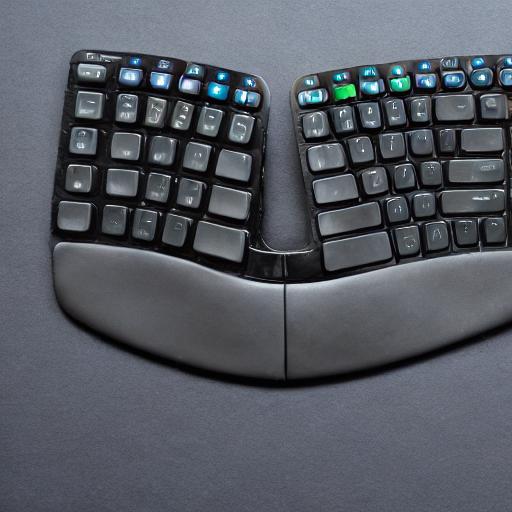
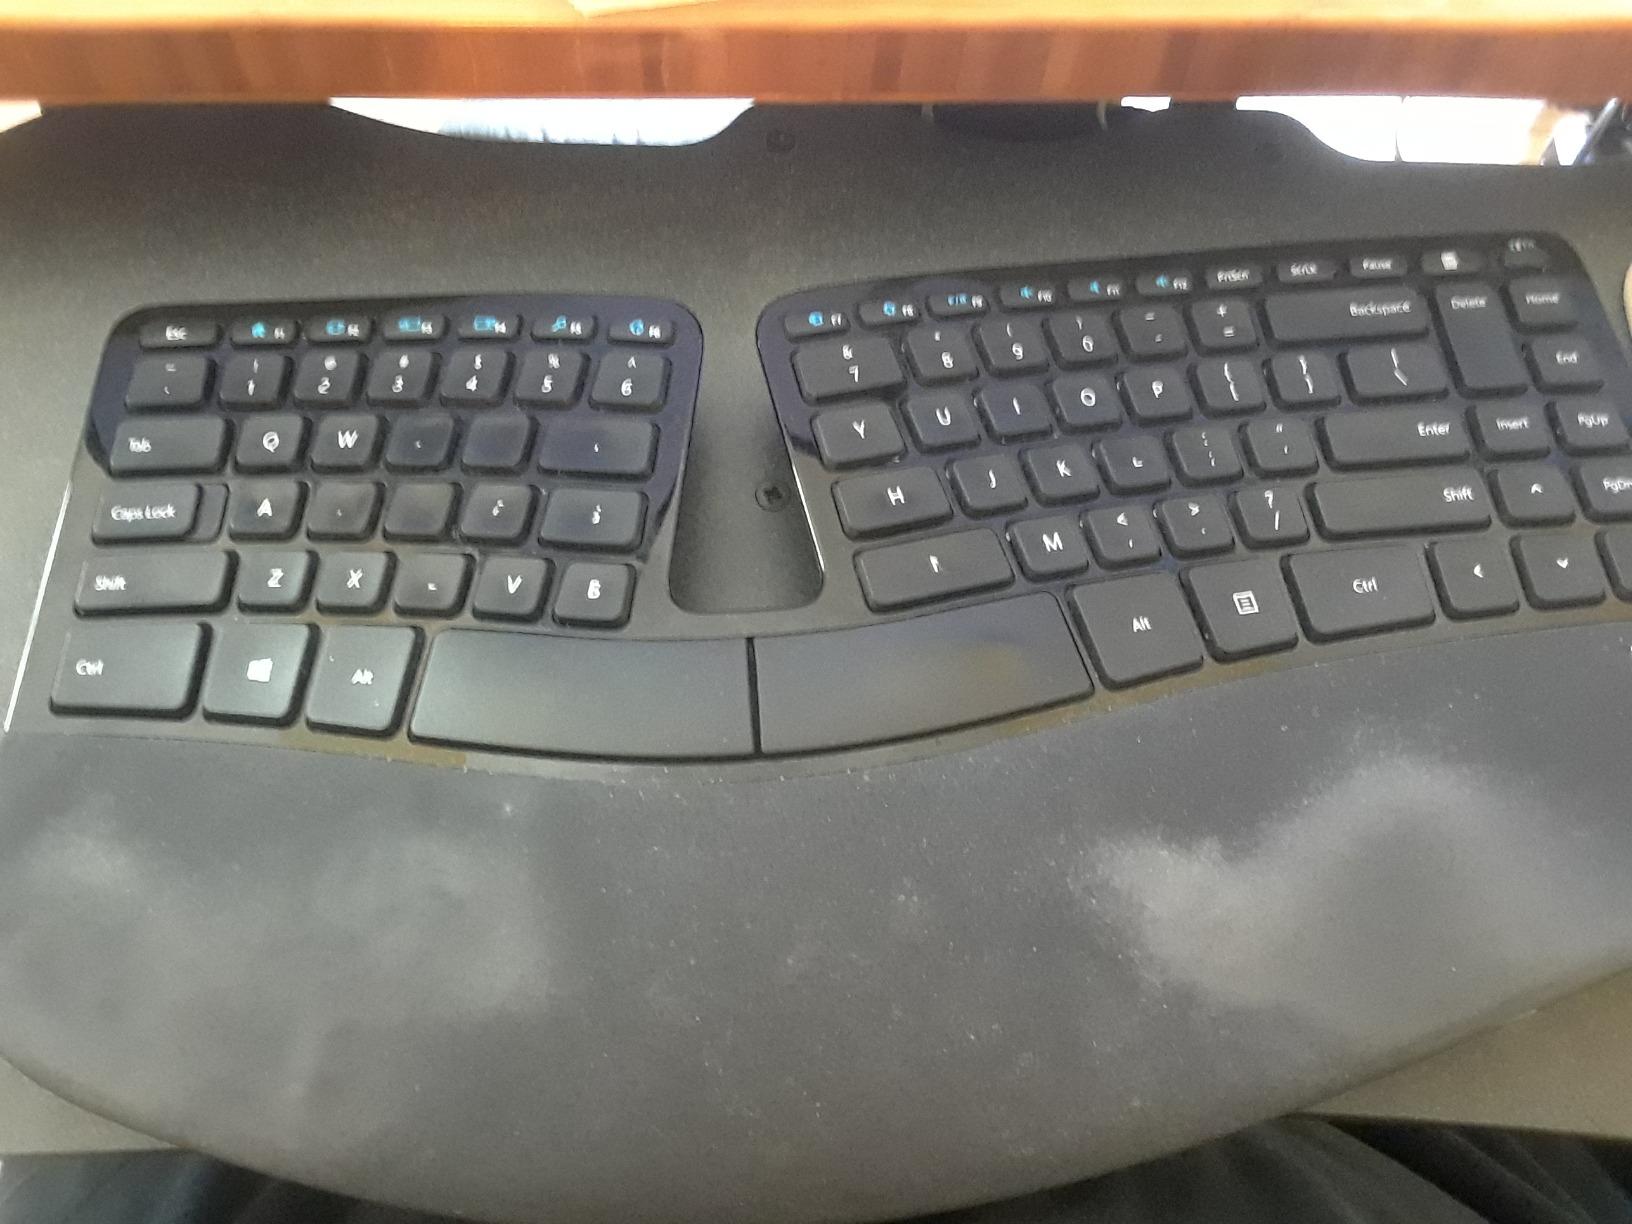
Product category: keyboard
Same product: no